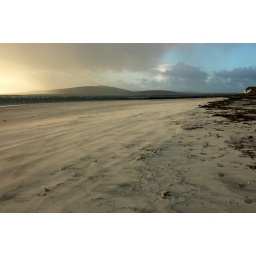
The sand was being blown along the beach by the wind. North Uist is in the background